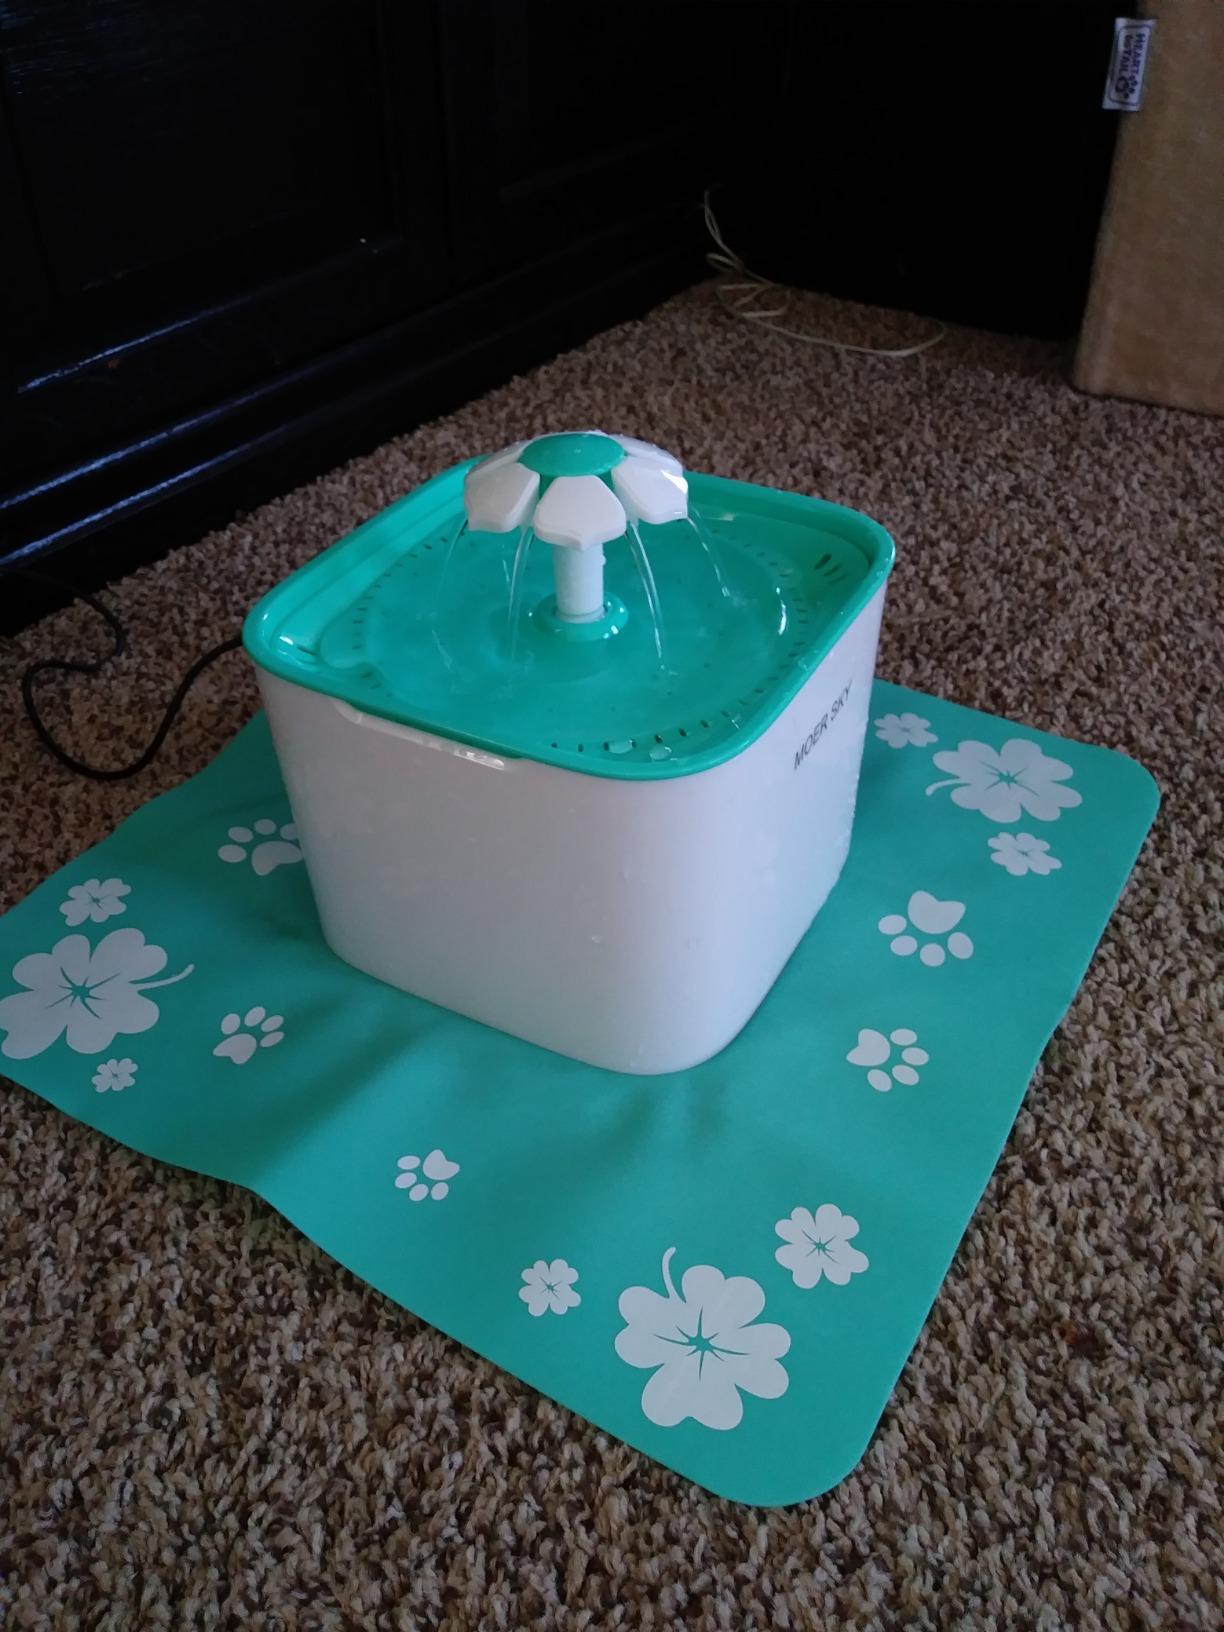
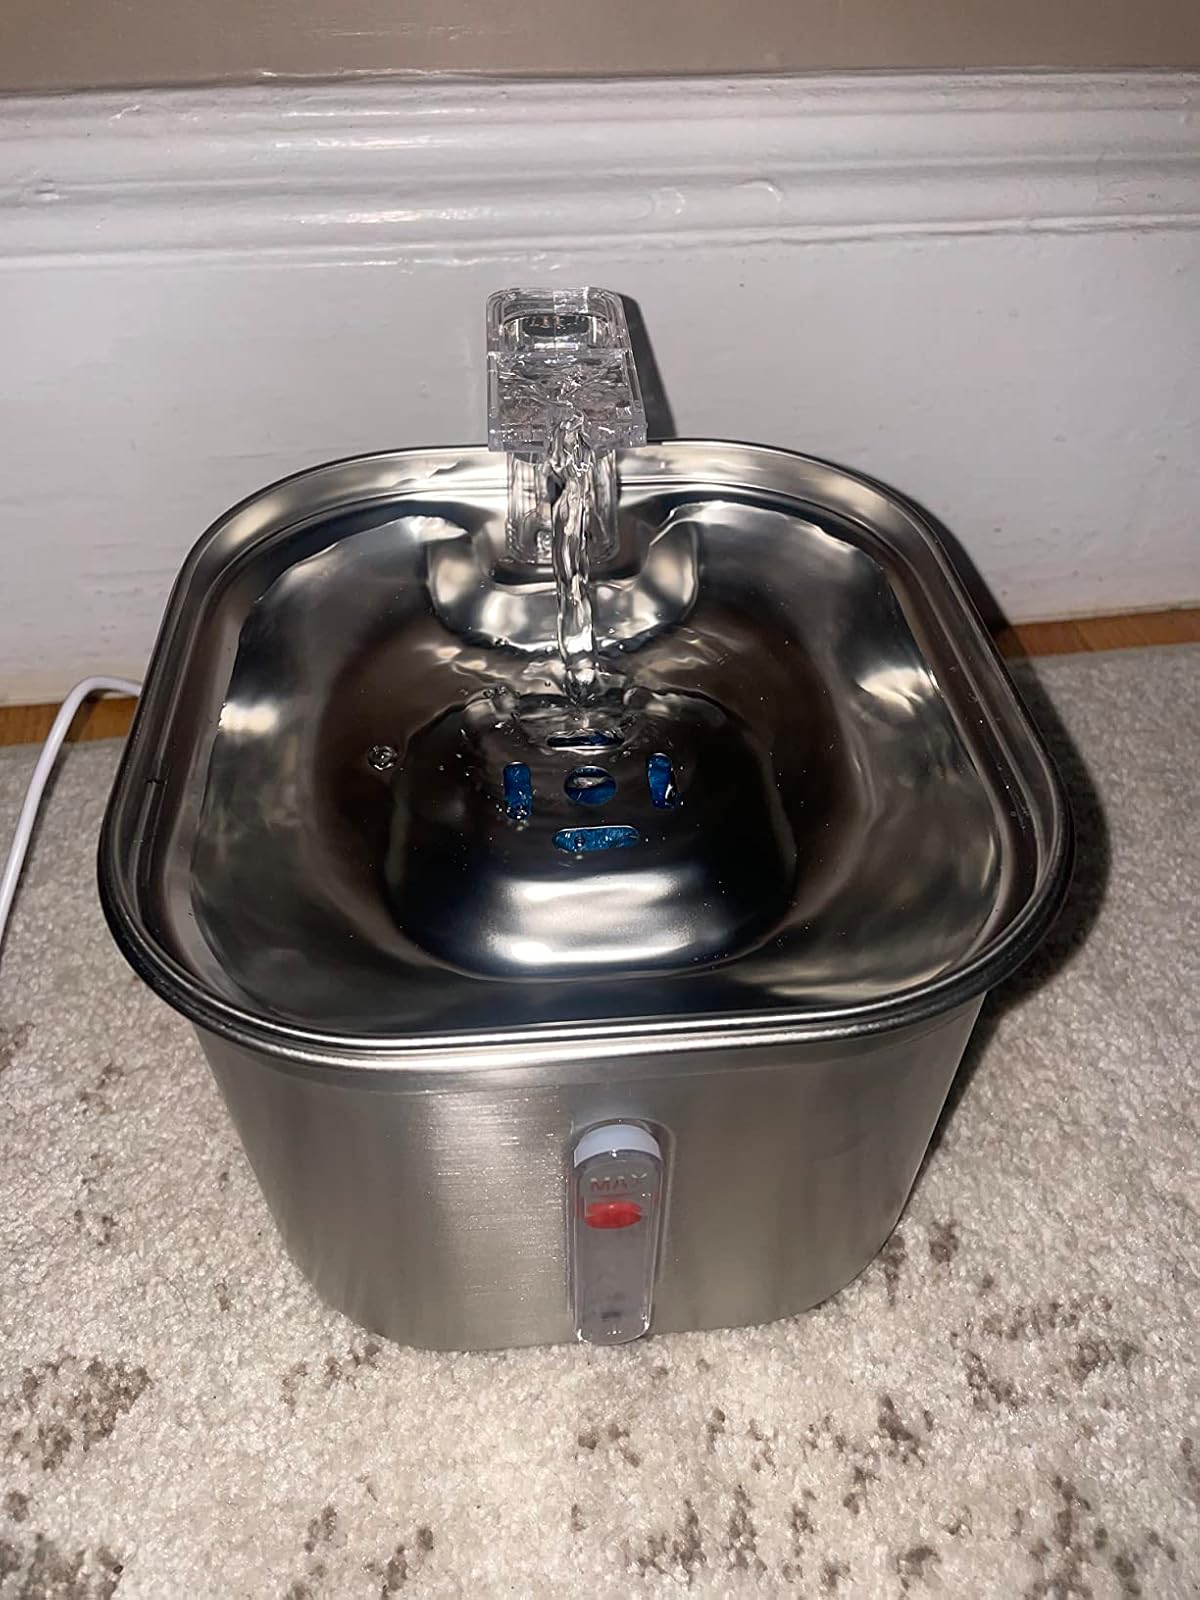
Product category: items_bowl
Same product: no